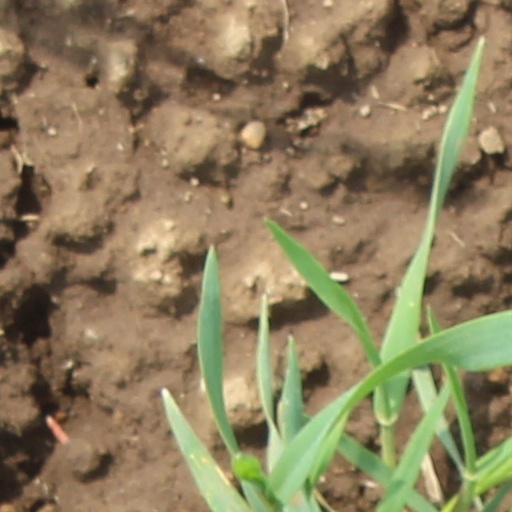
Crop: wheat